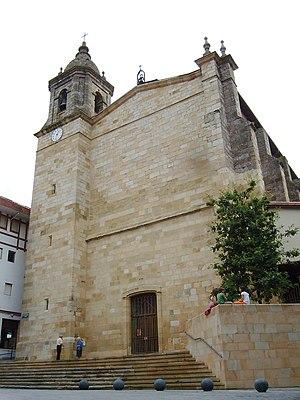
Bermeo est une commune de la comarque de Busturialdea en Biscaye dans la communauté autonome du Pays basque. Il s'agit de la localité la plus peuplée de la région du Urdaibai avec plus de 17 000 habitants. La ville a eu le titre de « Tête de Biscaye » de 1476 à 1602. Elle a été fondée en 1236.